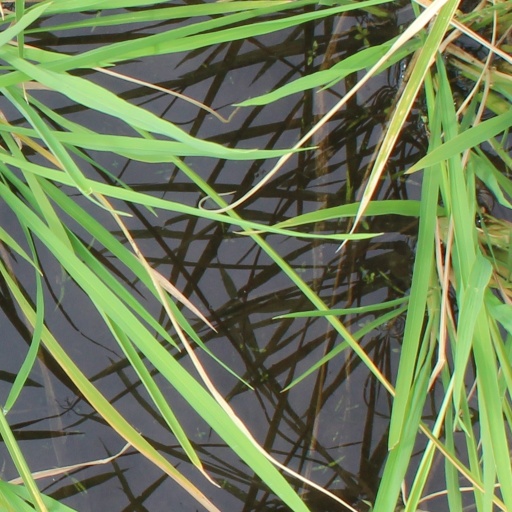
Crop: rice